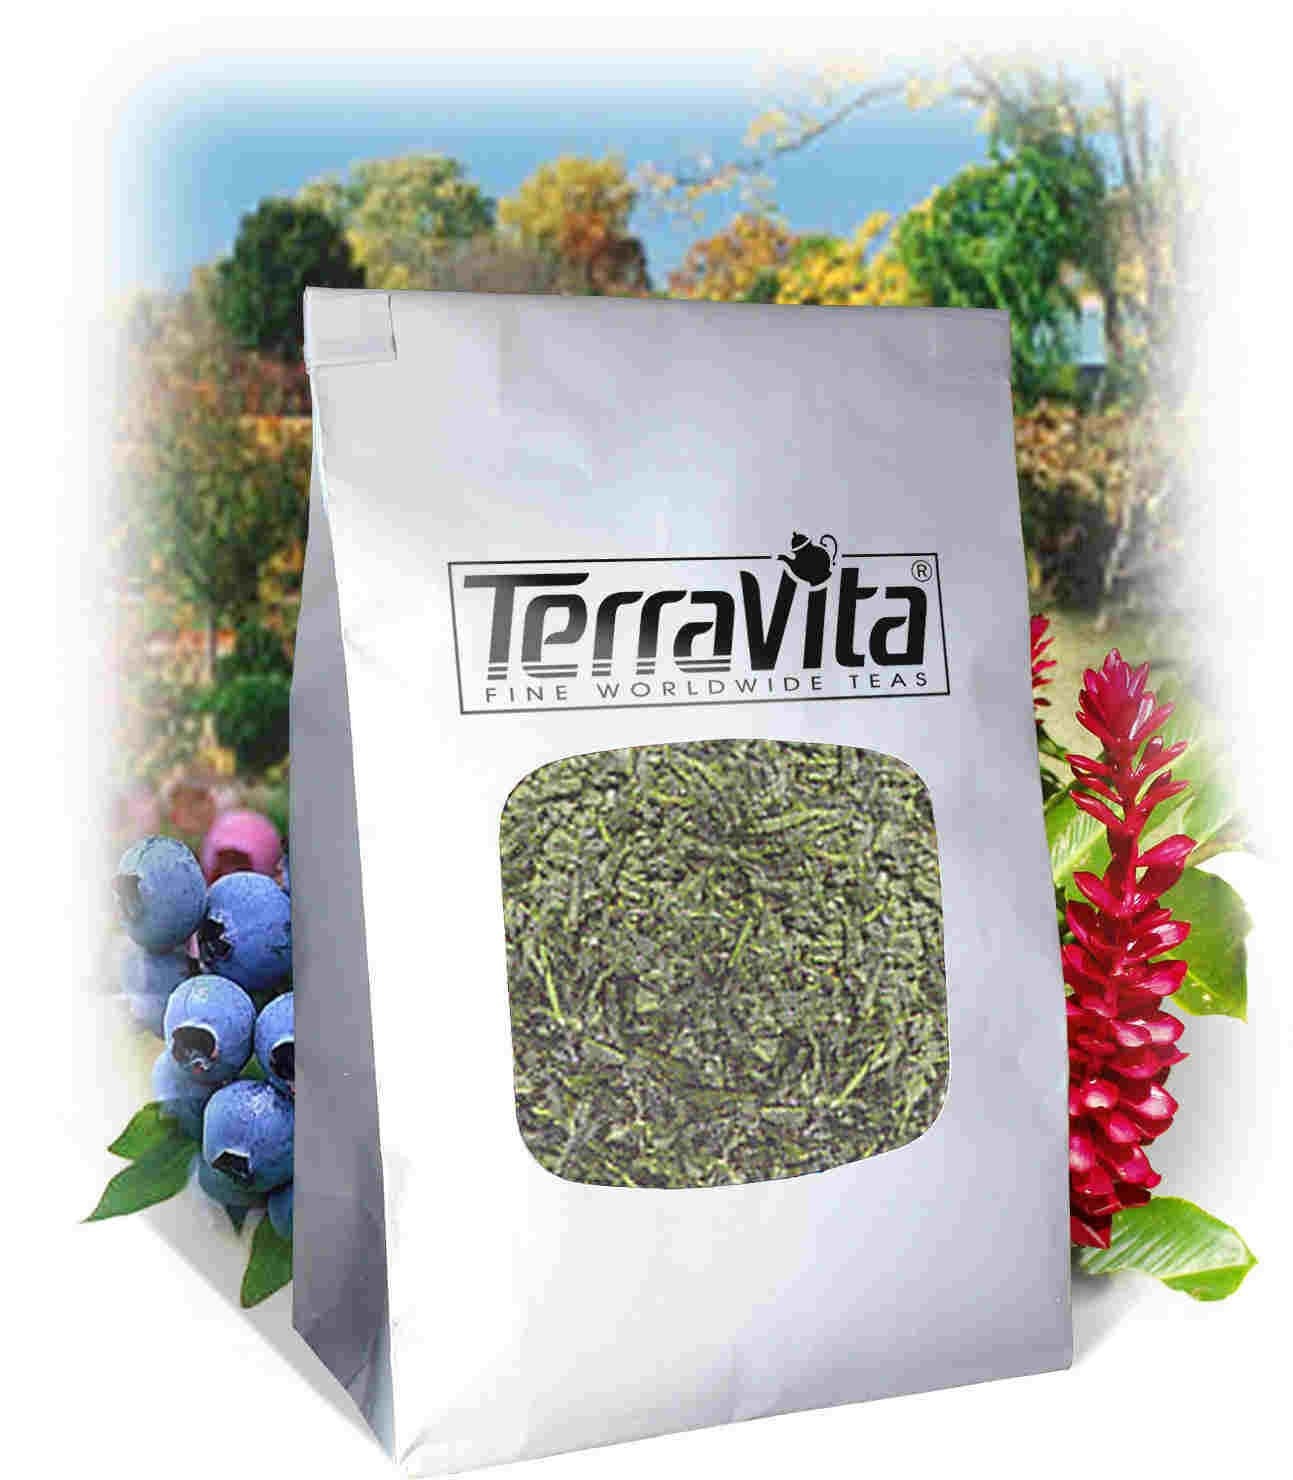
Item Name: Spikenard Tea (Loose) (4 oz, ZIN: 514812)
Bullet Point 1: Spikenard Tea (Loose) (4 oz, ZIN: 514812)
Bullet Point 2: No fillers.
Bullet Point 3: Manufacturer: TerraVita
Bullet Point 4: Size: 4 oz
Bullet Point 5: Loose Leaf Herbal Tea - Packed in a convenient upright pouch!
Product Description: Spikenard Tea (Loose) (4 oz, ZIN: 514812)<BR><BR>Packaged in the United States in a GMP certified facility (Good Manufacturing Practice).<BR><BR>No fillers.<BR><BR>Manufacturer: TerraVita<BR><BR>Size: 4 oz<BR><BR>Loose Leaf Herbal Tea - Packed in a convenient upright pouch!<BR><BR>Ingredients: Spikenard
Value: 4.0
Unit: Ounce

Price: 29.75